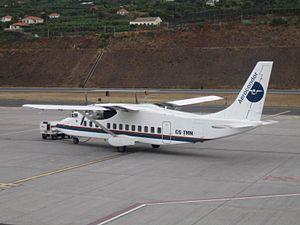
Aerocondor, Aerocondor Transportes Aéreos, S.A. ou ATA était une compagnie aérienne portugaise qui relie Lisbonne à Vila Real et à Bragança.